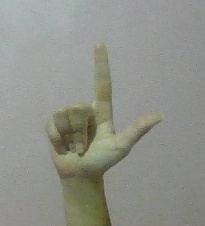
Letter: laam